Warcraft (film)

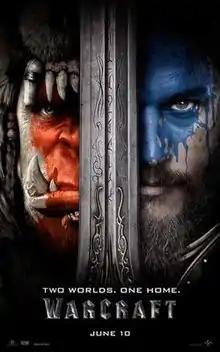
Theatrical release poster

Warcraft (alternatively known as Warcraft: The Beginning) is a 2016 American action fantasy film based on the video game series of the same name. Directed by Duncan Jones, who co-wrote with Charles Leavitt, it stars Travis Fimmel, Paula Patton, Ben Foster, Dominic Cooper, Toby Kebbell, Ben Schnetzer, Robert Kazinsky, and Daniel Wu. The film follows Anduin Lothar of Stormwind and Durotan of the Frostwolf clan as heroes set on opposite sides of a growing war, as the warlock Gul'dan leads the Horde to invade Azeroth using a magic portal. Together, a few human heroes and dissenting Orcs must attempt to stop the true evil behind this war and restore peace.